Answer in natural language. Considering the relative positions, where is Television (highlighted by a red box) with respect to blue modern tv stand (highlighted by a blue box)? Choose between the following options: left or right
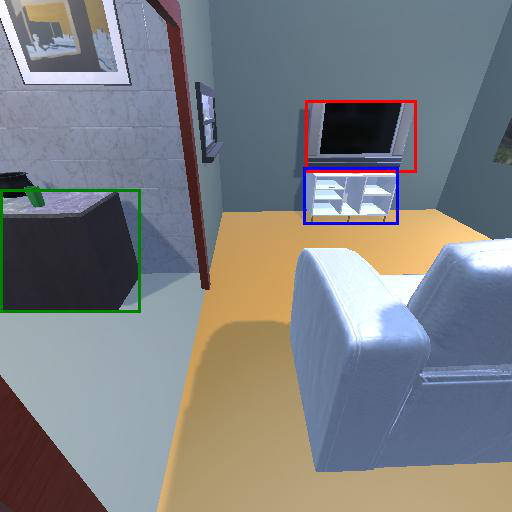
<answer>left</answer>